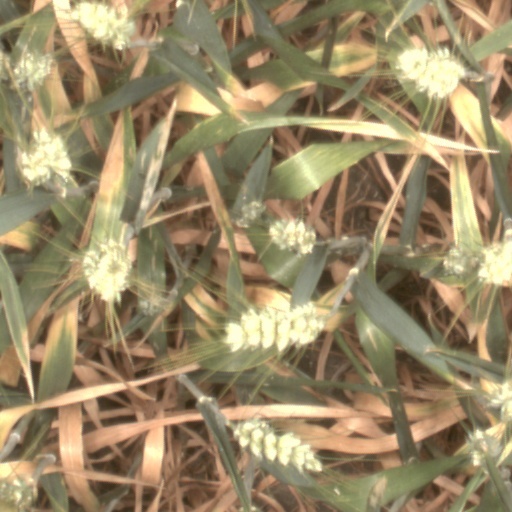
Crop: wheat